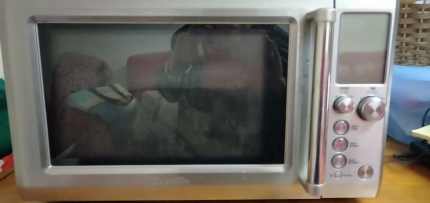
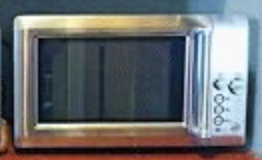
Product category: misc
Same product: yes